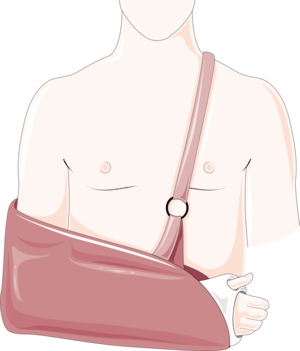
Fractures osseuses - Materiel orthopedique
Le terme « écharpe » désigne une pièce de tissu utilisée en médecine pour supporter le bras, par exemple après un traumatisme ou pour éviter des douleurs.